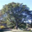
Label: oak_tree